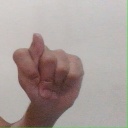
अक्षर: ट